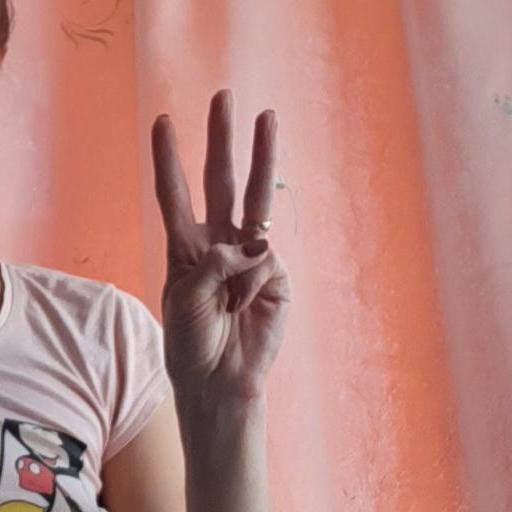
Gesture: three